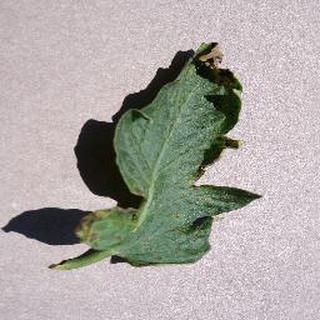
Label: tomato_septoria_leaf_spot